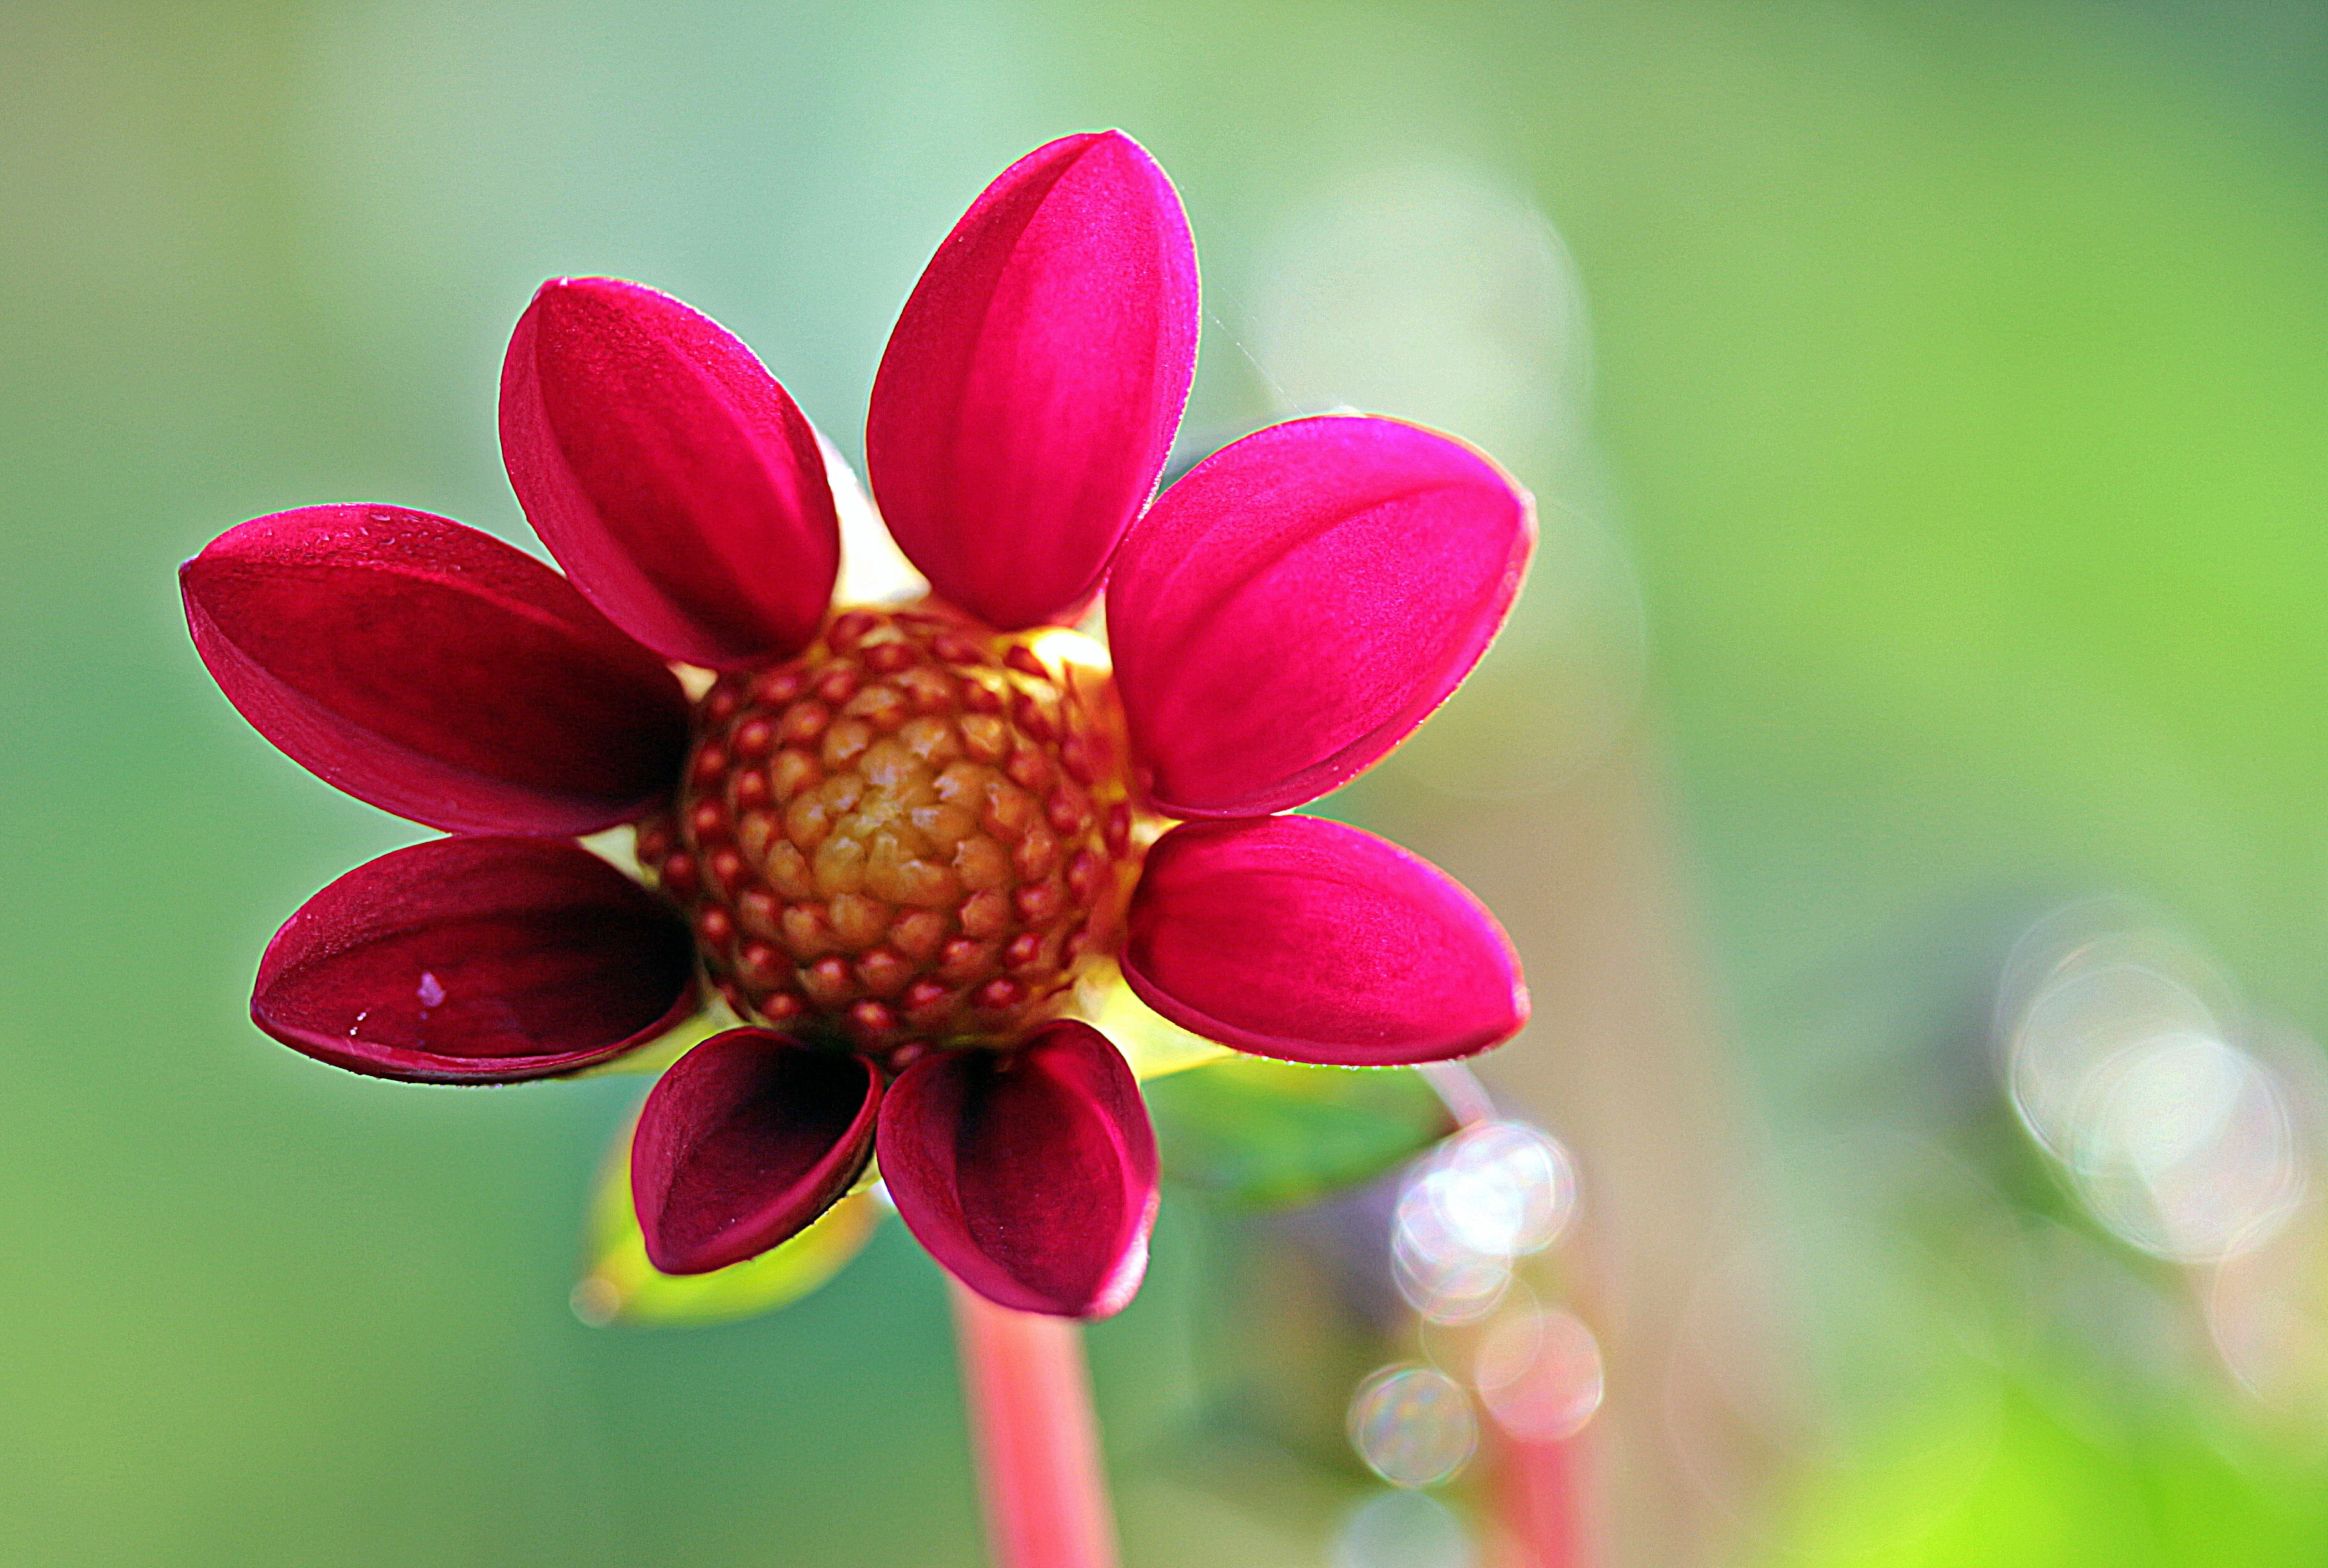
nature, blossom, open, plant, photography, flower, petal, bloom, summer, botany, pink, flora, close up, dahlia, violet, dahlia garden, morning light, composites, macro photography, garden plant, flowering plant, daisy family, plant stem, land plant